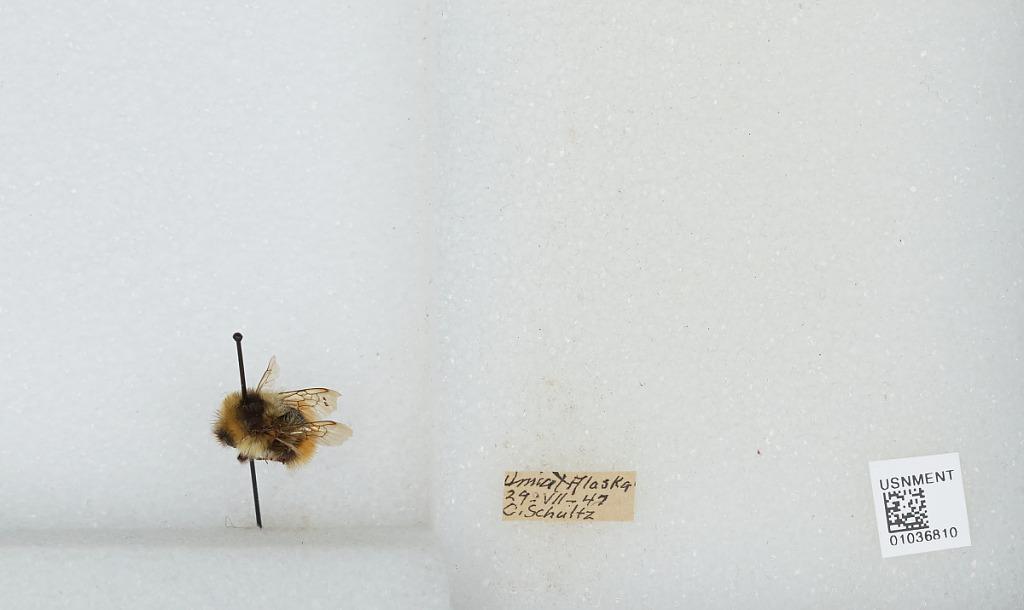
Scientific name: Bombus (Pyrobombus) sylvicola Kirby
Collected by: C. Schultz
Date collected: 1947-7-29
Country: United States
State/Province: Alaska
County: North Slope
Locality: Umiat
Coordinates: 69.3669, -152.144